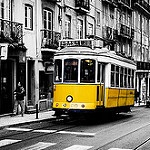
Scene: Outdoor